Nantes

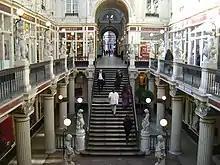
The Passage Pommeraye, a shopping arcade

Nantes's cityscape is primarily recent, with more buildings built during the 20th century than in any other era. The city has 127 buildings listed as "monuments historiques", the 19th-ranked French city. Most of the old buildings were made of tuffeau stone (a light, easily sculpted sandstone typical of the Loire Valley) and cheaper schist. Because of its sturdiness, granite was often used for foundations. Old buildings on the former Feydeau Island and the neighbouring embankments often lean because they were built on damp soil.